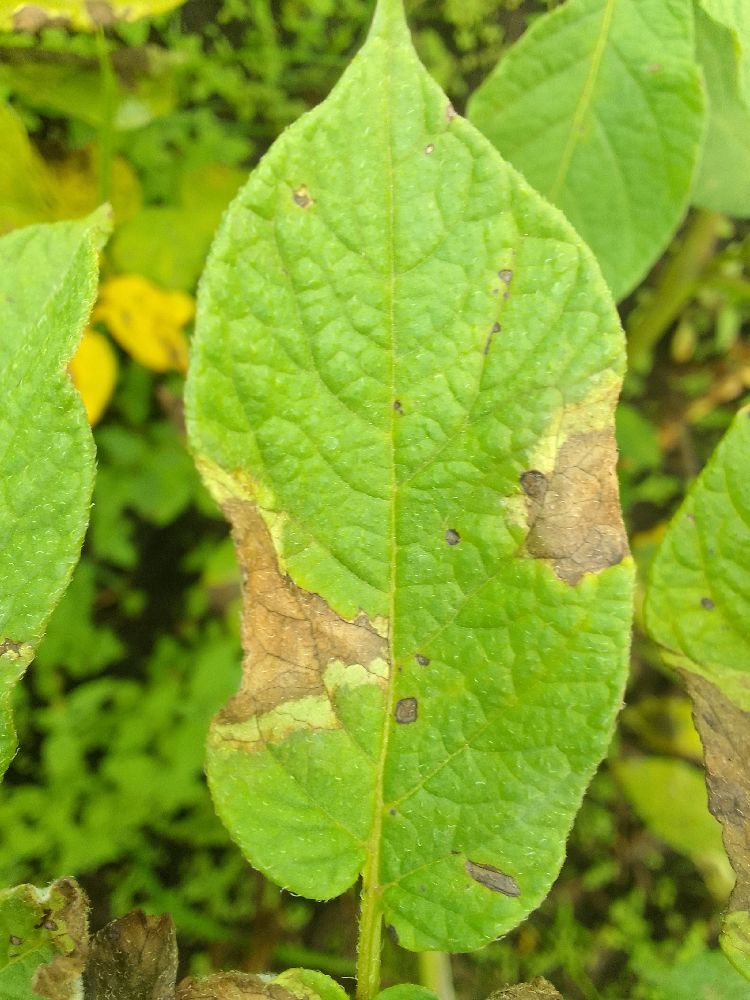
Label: Late blight